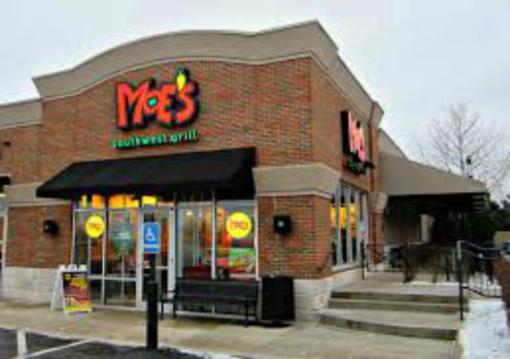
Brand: moe's southwest grill
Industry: Food